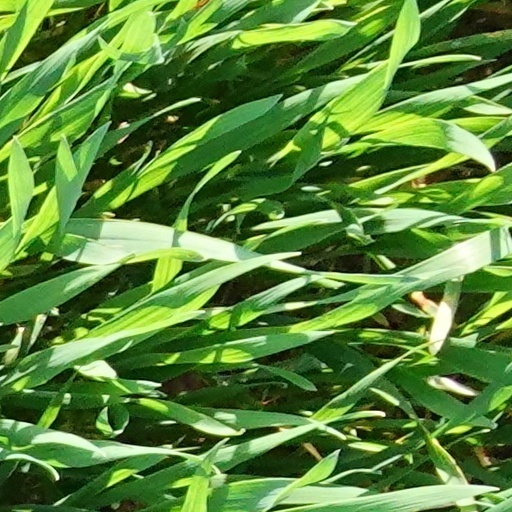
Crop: wheat